Gakhars

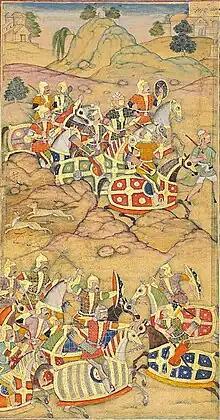
Kamāl Khān defeats Ādam Khān

During the reign of Humāyūn, Sulṭān Sārang Khān gained much prominence. He refused to acknowledge Shēr Shāh Sūr as new emperor when the latter defeated Humāyūn, as a result Shēr Shāh led an expedition against Sārang Khān who was defeated and executed. His tomb is in Rawāt.